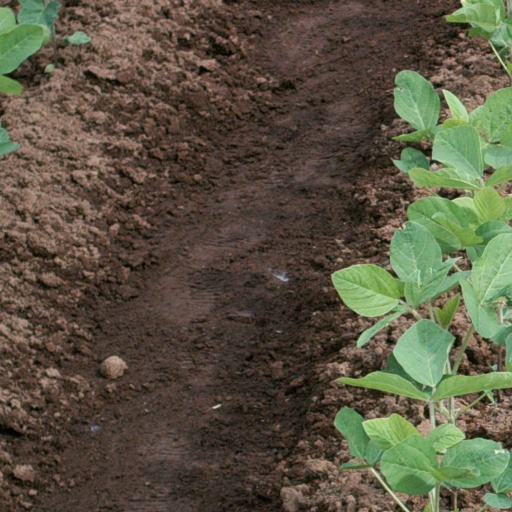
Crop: soybean